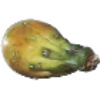
Label: Cactus fruit 1